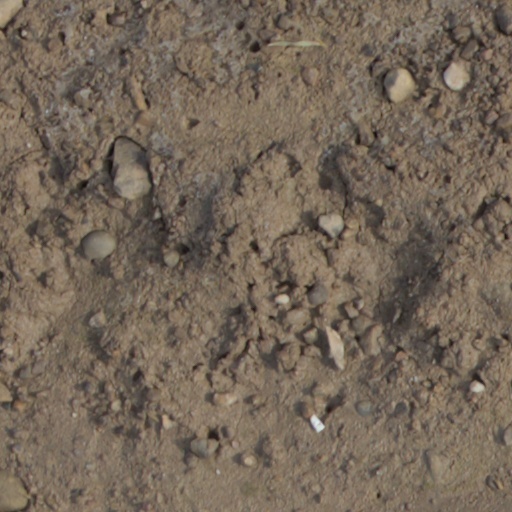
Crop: wheat